Chechnya

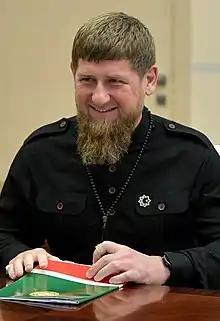
Chechen leader Ramzan Kadyrov in 2018

The former separatist religious leader (mufti) Akhmad Kadyrov was elected president with 83% of the vote in an internationally monitored election on 5 October 2003. Incidents of ballot stuffing and voter intimidation by Russian soldiers and the exclusion of separatist parties from the polls were subsequently reported by Organization for Security and Co-operation in Europe (OSCE) monitors. On 9 May 2004, Kadyrov was assassinated in Grozny football stadium by a landmine explosion that was planted beneath a VIP stage and detonated during a parade, and Sergey Abramov was appointed acting prime minister after the incident. However, since 2005 Ramzan Kadyrov (son of Akhmad Kadyrov) has been the caretaker prime minister, and in 2007 was appointed as the new president. Many allege he is the wealthiest and most powerful man in the republic, with control over a large private militia (the Kadyrovites). The militia, which began as his father's security force, has been accused of killings and kidnappings by human rights organisations such as Human Rights Watch.